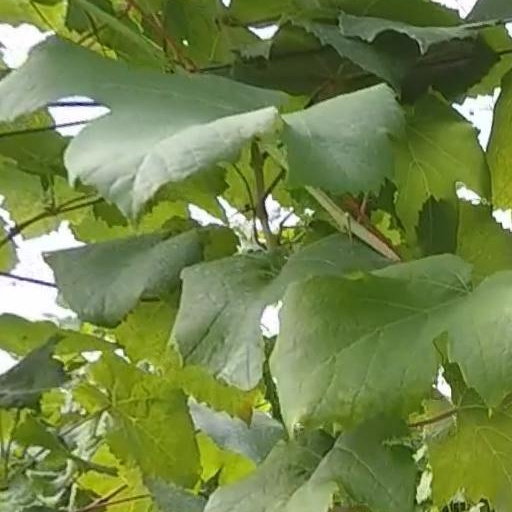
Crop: grape